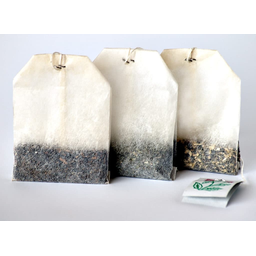
Label: trash